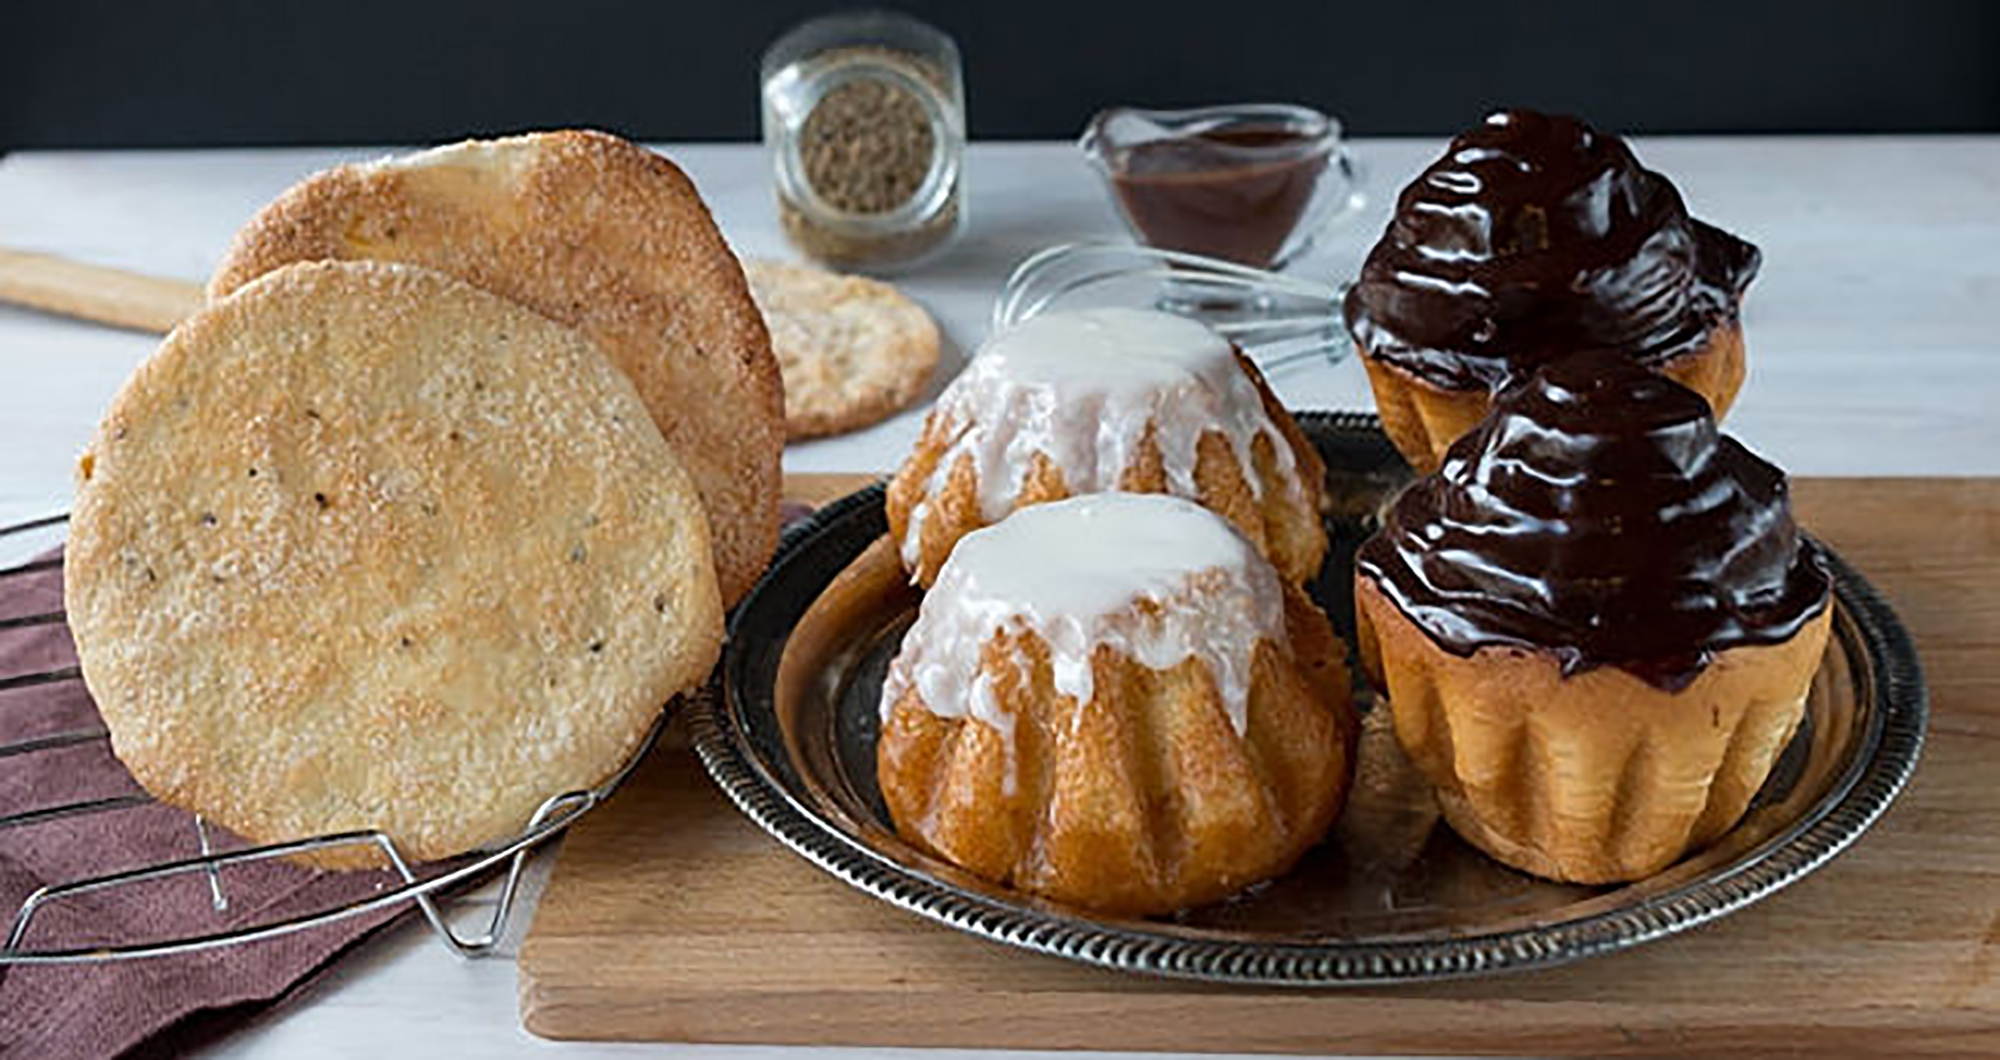
cake, dish, food, cuisine, ingredient, dessert, baked goods, choux pastry, profiterole, staple food, Sfogliatelle, baking, pastry, produce, finger food, popover, brioche, brunch, bread, beignet